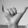
ASL letter: Y